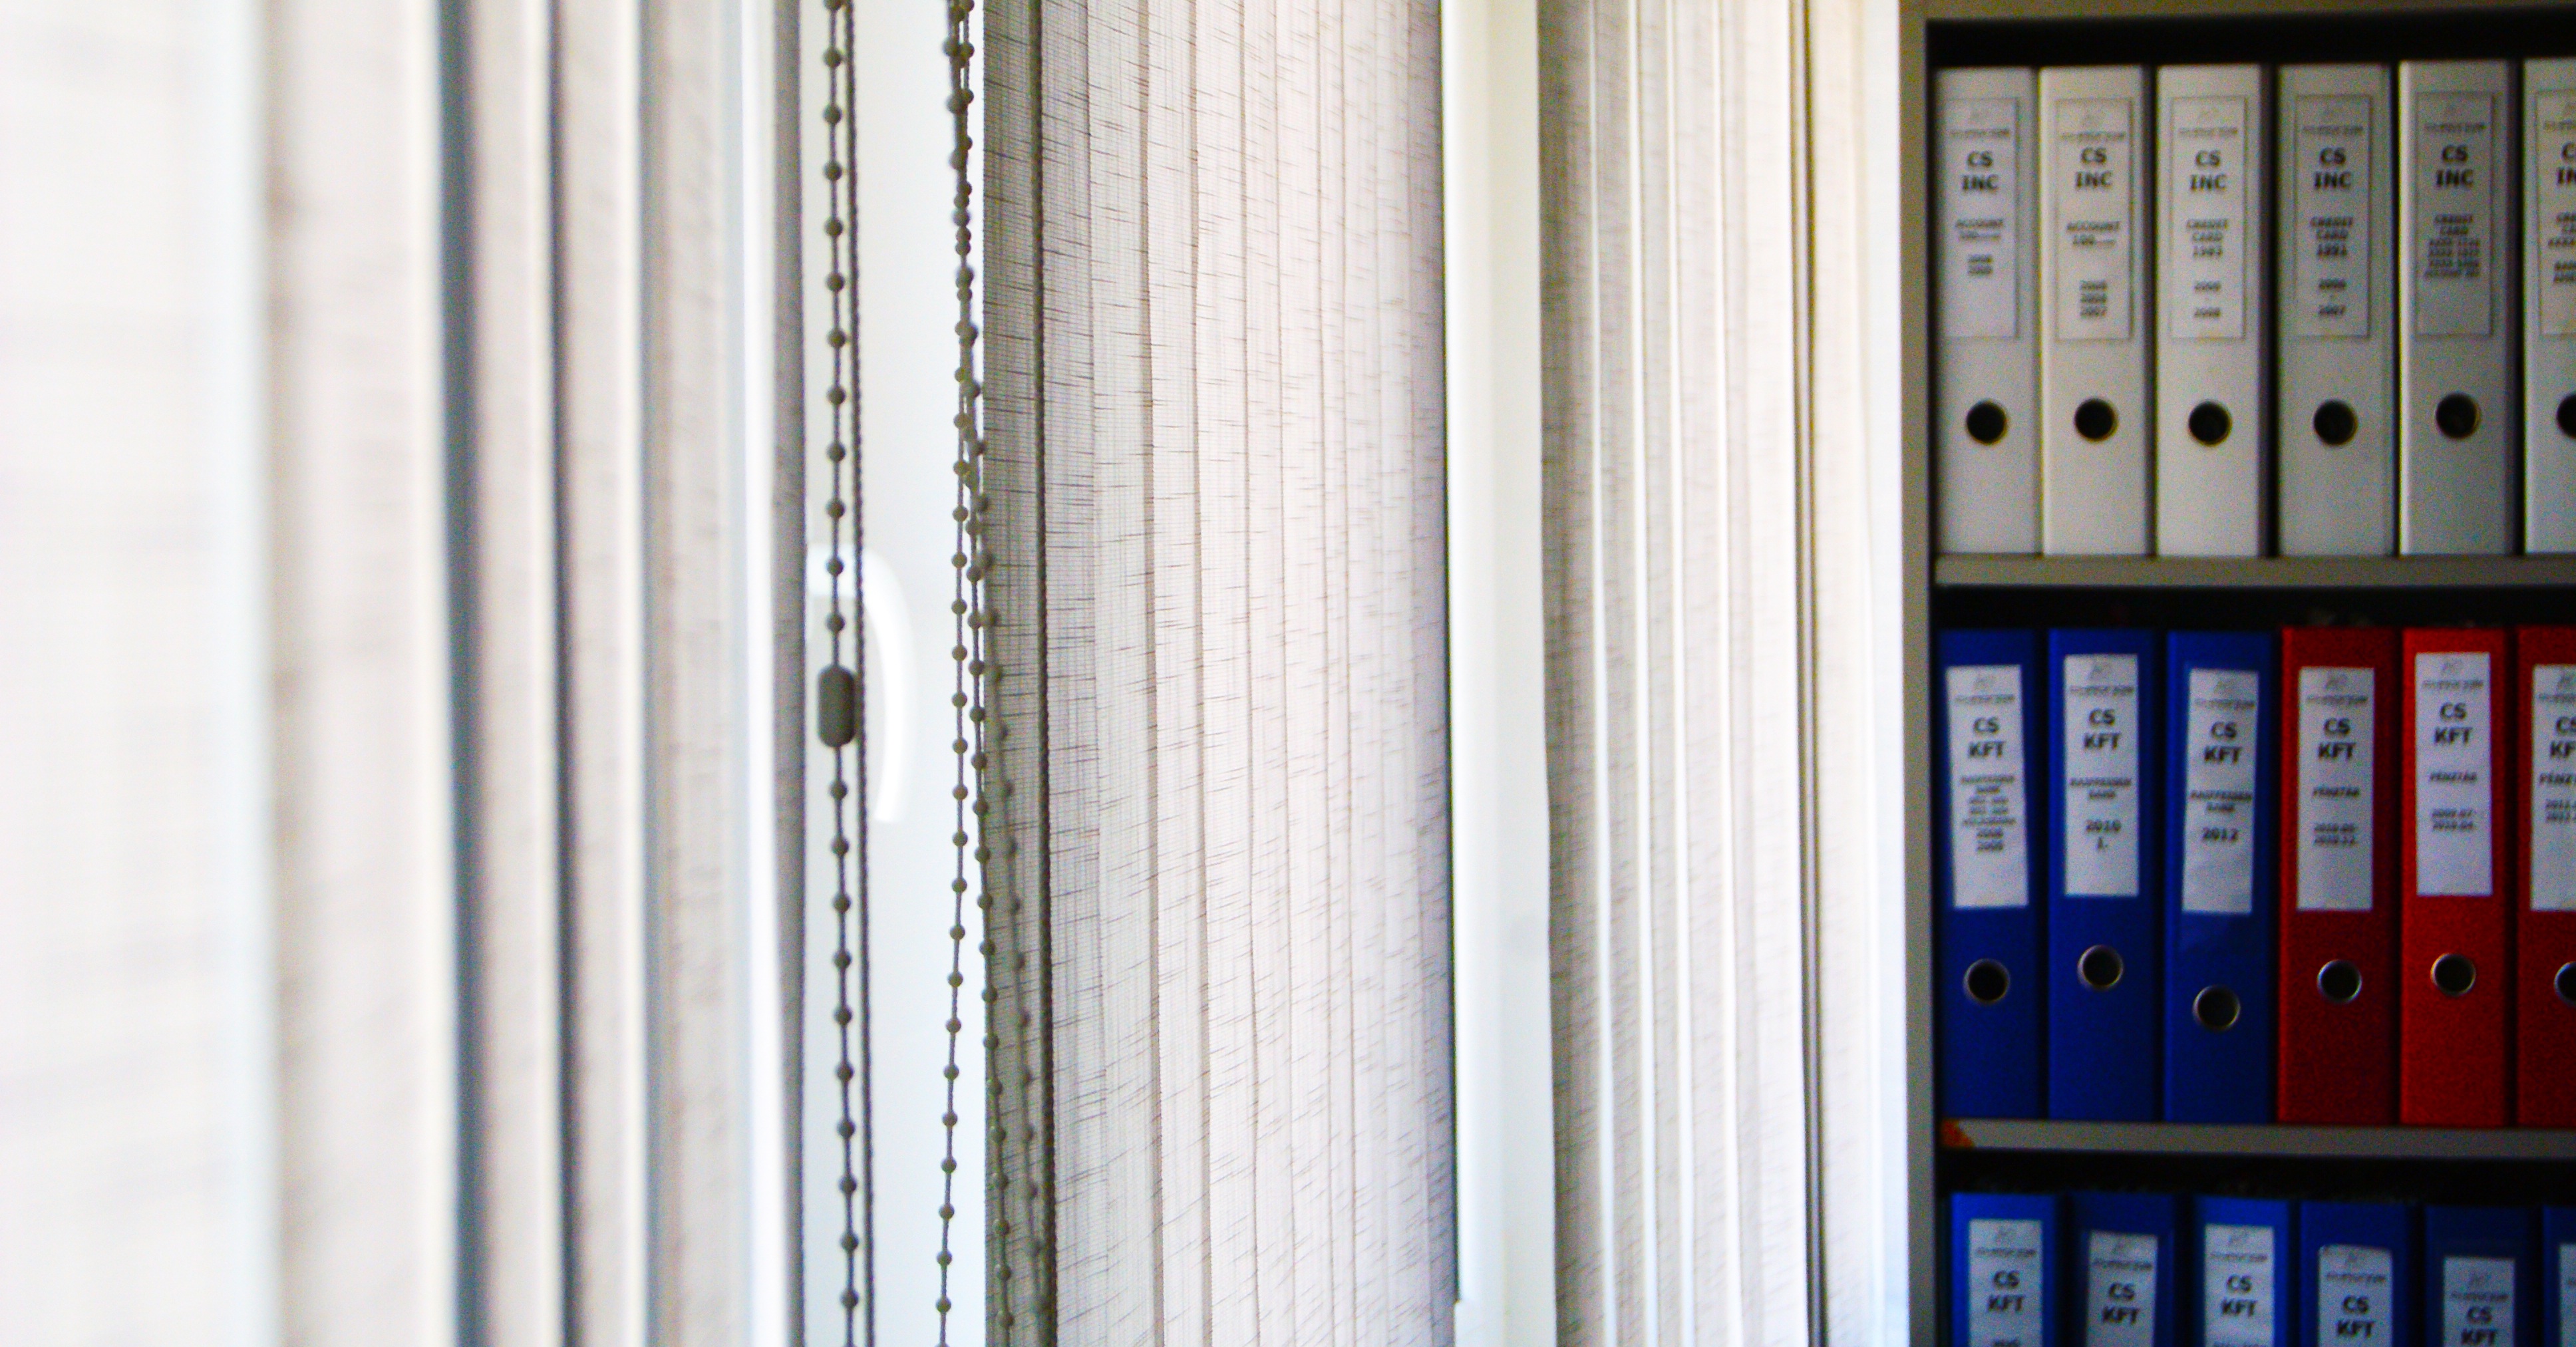
work, window, wall, line, color, office, curtain, shelf, folder, door, material, interior design, textile, design, window blind, it, administration, information, company, global, data, secretary, accounting, working day, secretariat, window covering, window treatment, multinational